John Day Fossil Beds National Monument

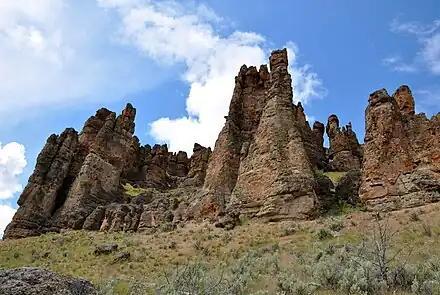
Palisades at the Clarno Unit of the monument

Early inhabitants of north-central Oregon included Sahaptin-speaking people of the Umatilla, Wasco, and Warm Springs tribes as well as the Northern Paiutes, speakers of a Uto-Aztecan (Shoshonean) language. All were hunter-gatherers competing for resources such as elk, huckleberries, and salmon. Researchers have identified 36 sites of related archeological interest, including rock shelters and cairns, in or adjacent to the John Day Fossil Beds National Monument. Most significant among the prehistoric sites are the Picture Gorge pictographs, consisting of six panels of rock art in the canyon at the south end of the Sheep Rock Unit. The art is of undetermined origin and age but is "centuries old".